James H. Wise (politician)

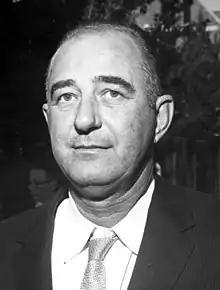
Wise in 1961

James H. Wise (July 15, 1912 – February 9, 1976) was an American politician. He served as a Democratic member of the Florida House of Representatives.